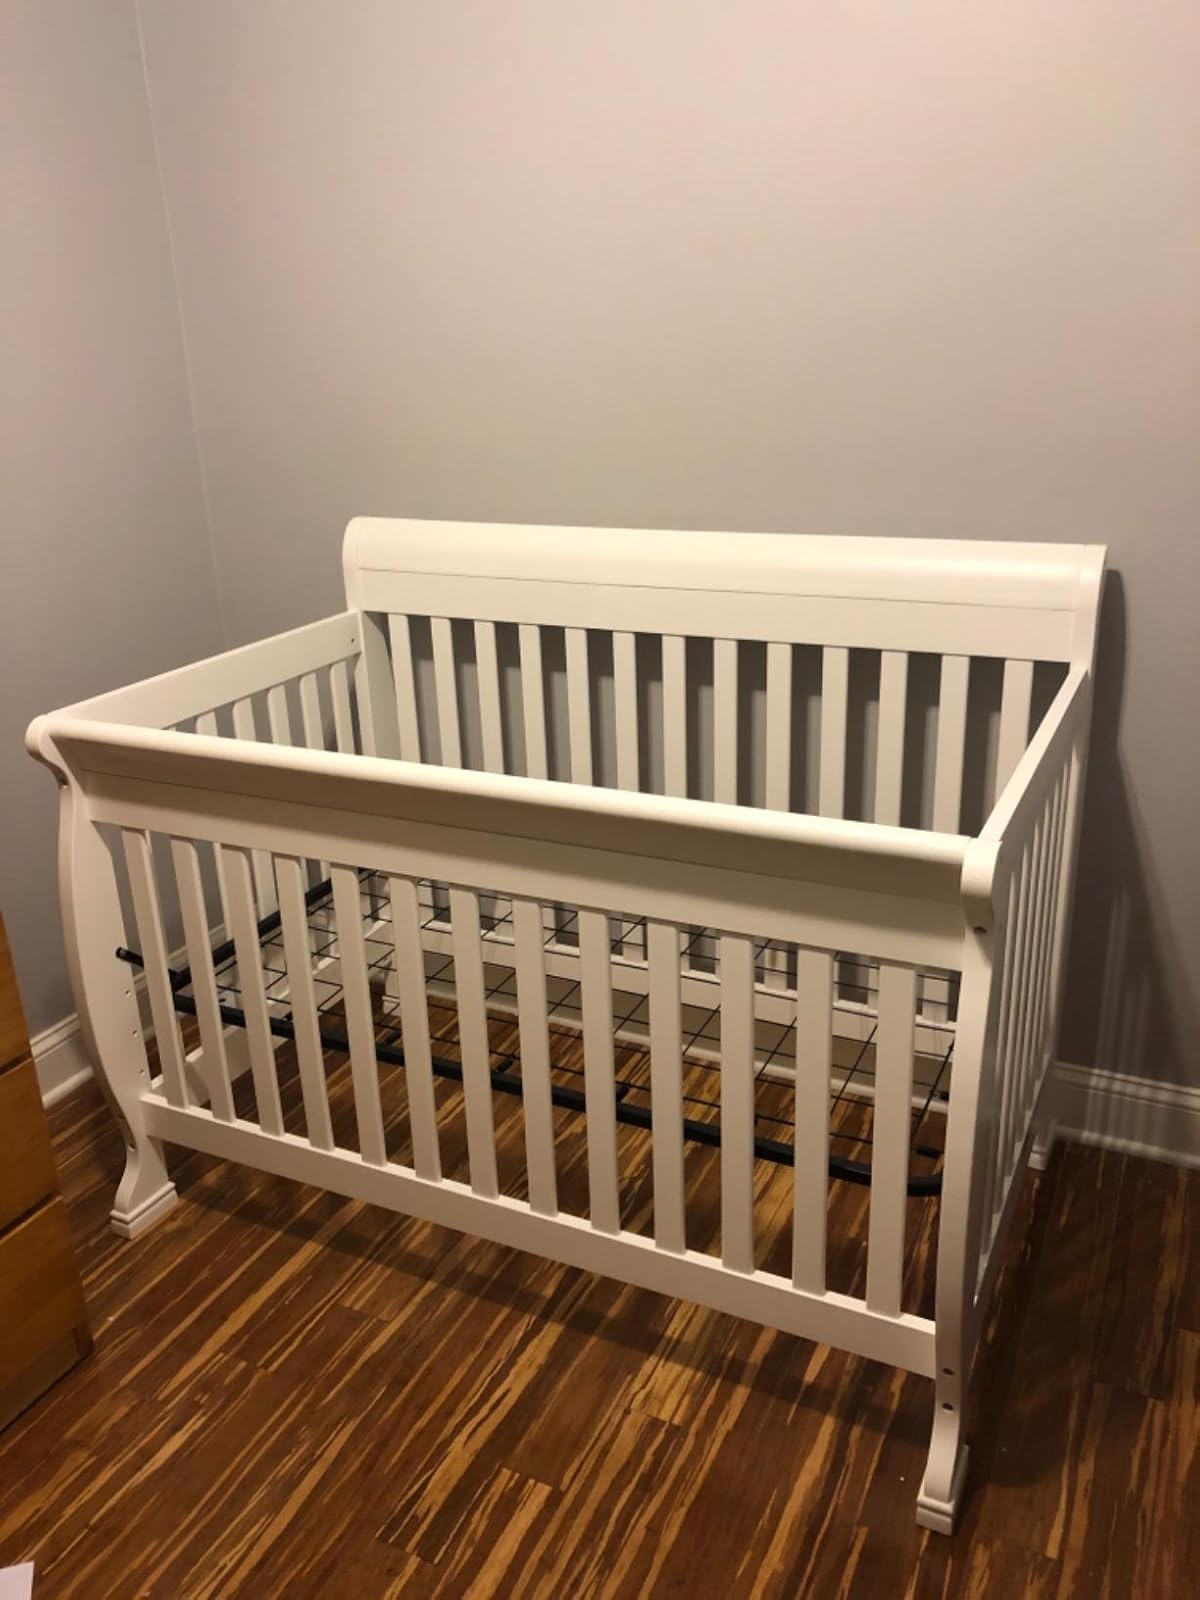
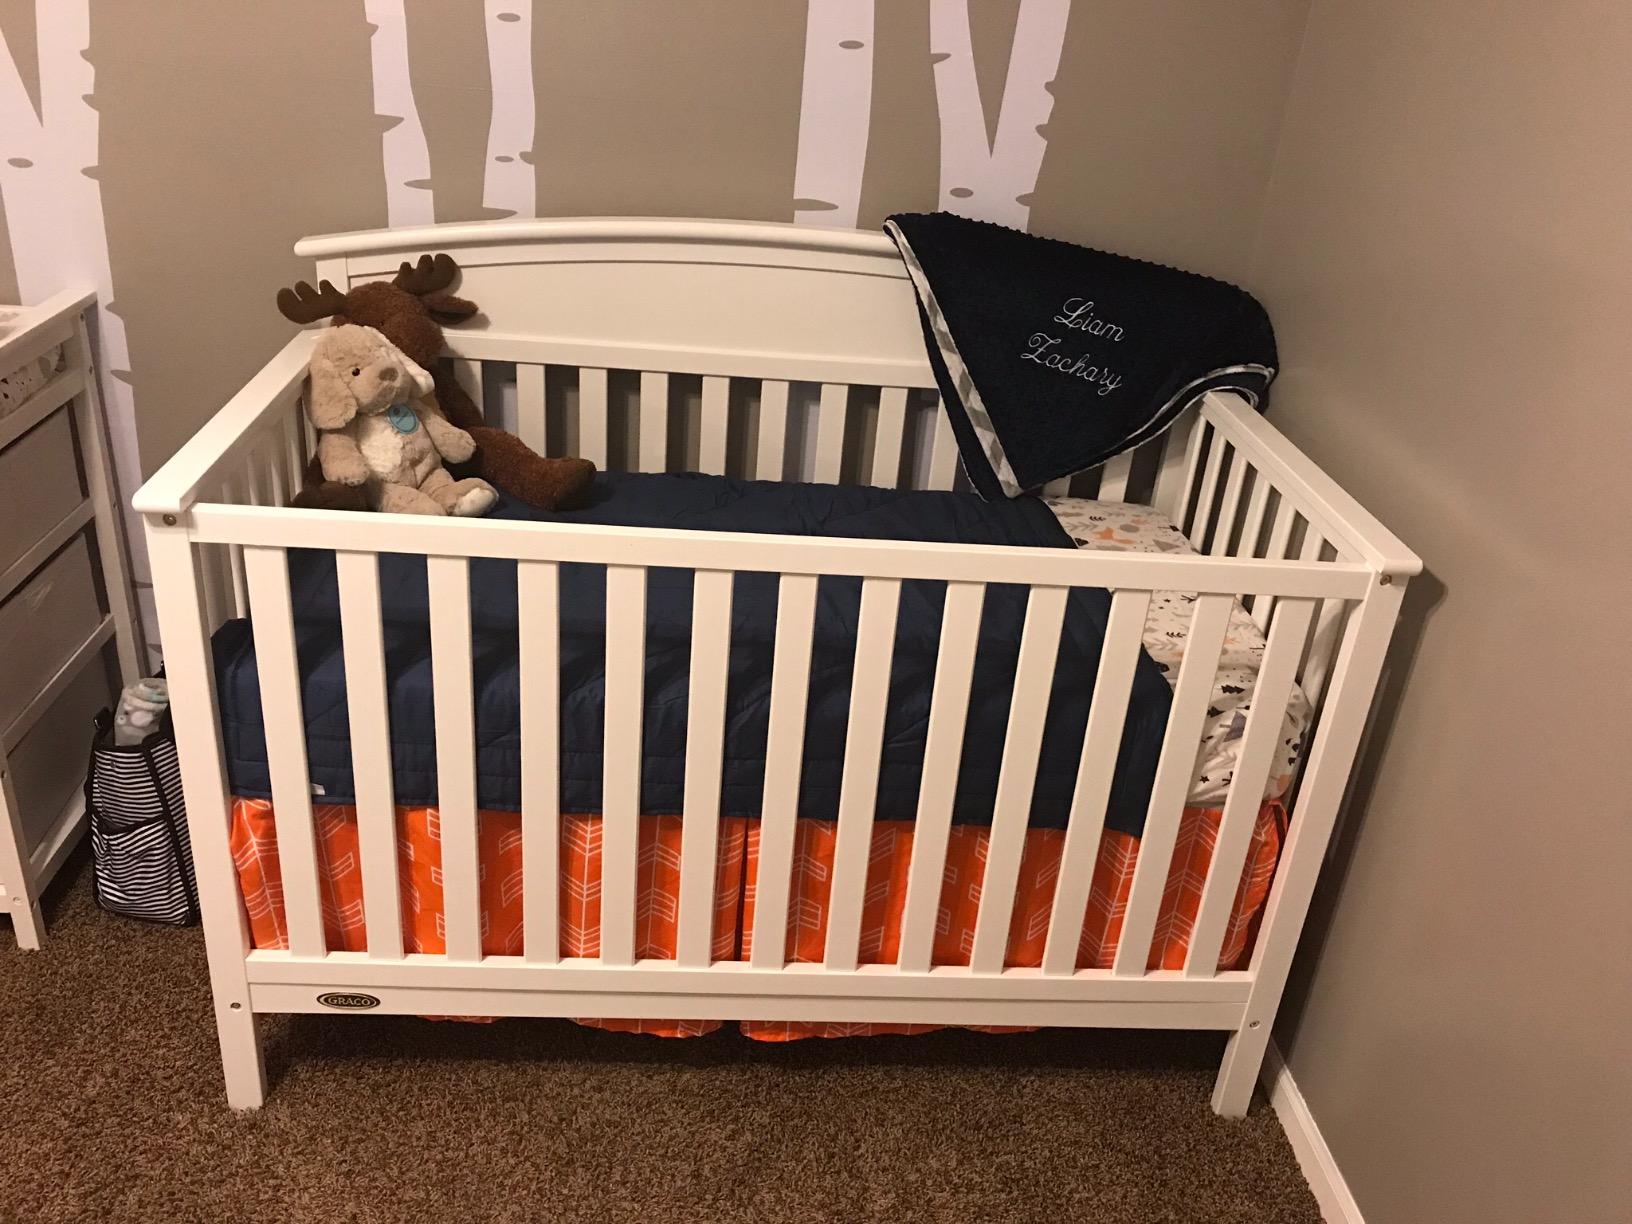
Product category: products_crib
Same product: no